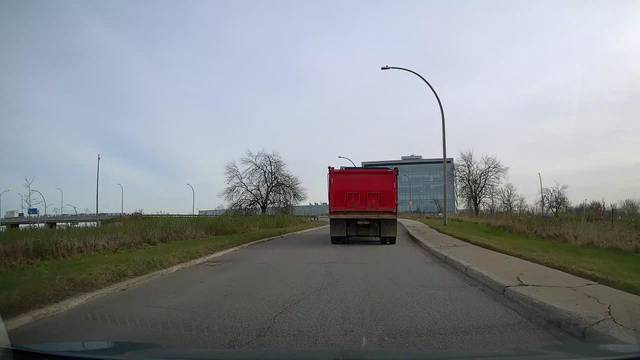
Region: Canada
Coordinates: 45.49, -73.762